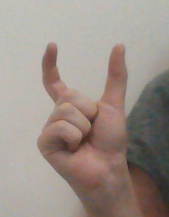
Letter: nun